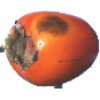
Label: Kaki 1